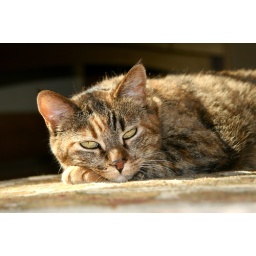
my kitty that I love so much. she loves to sit in this spot by the window in the sun